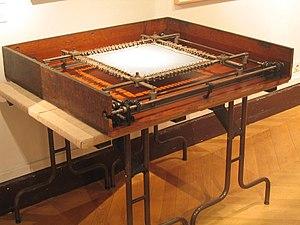
Le Fougéadoire présenté dans la collection permanente du musée de l'Imprimerie et de la Communication graphique, Lyon.
Le fougéadoire est un instrument, breveté par Auguste Fougeadoire le 5 janvier 1886, permettant l’agrandissement ou la réduction d’une image imprimée en lithographie.